Question: Please indicate a possible affordance area of the sit_on_bicycle that can be used for sitting on
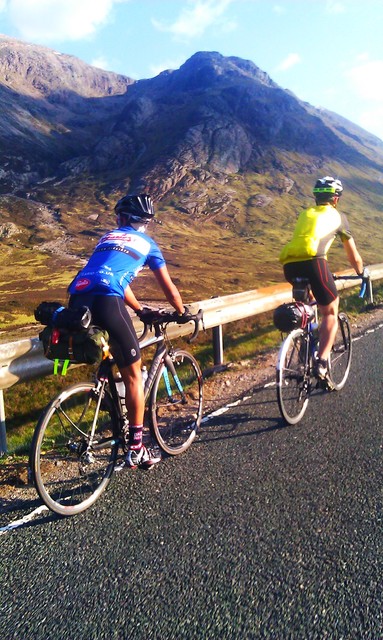
Answer: [85.811, 311.984, 111.017, 336.321]